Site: brandenburg
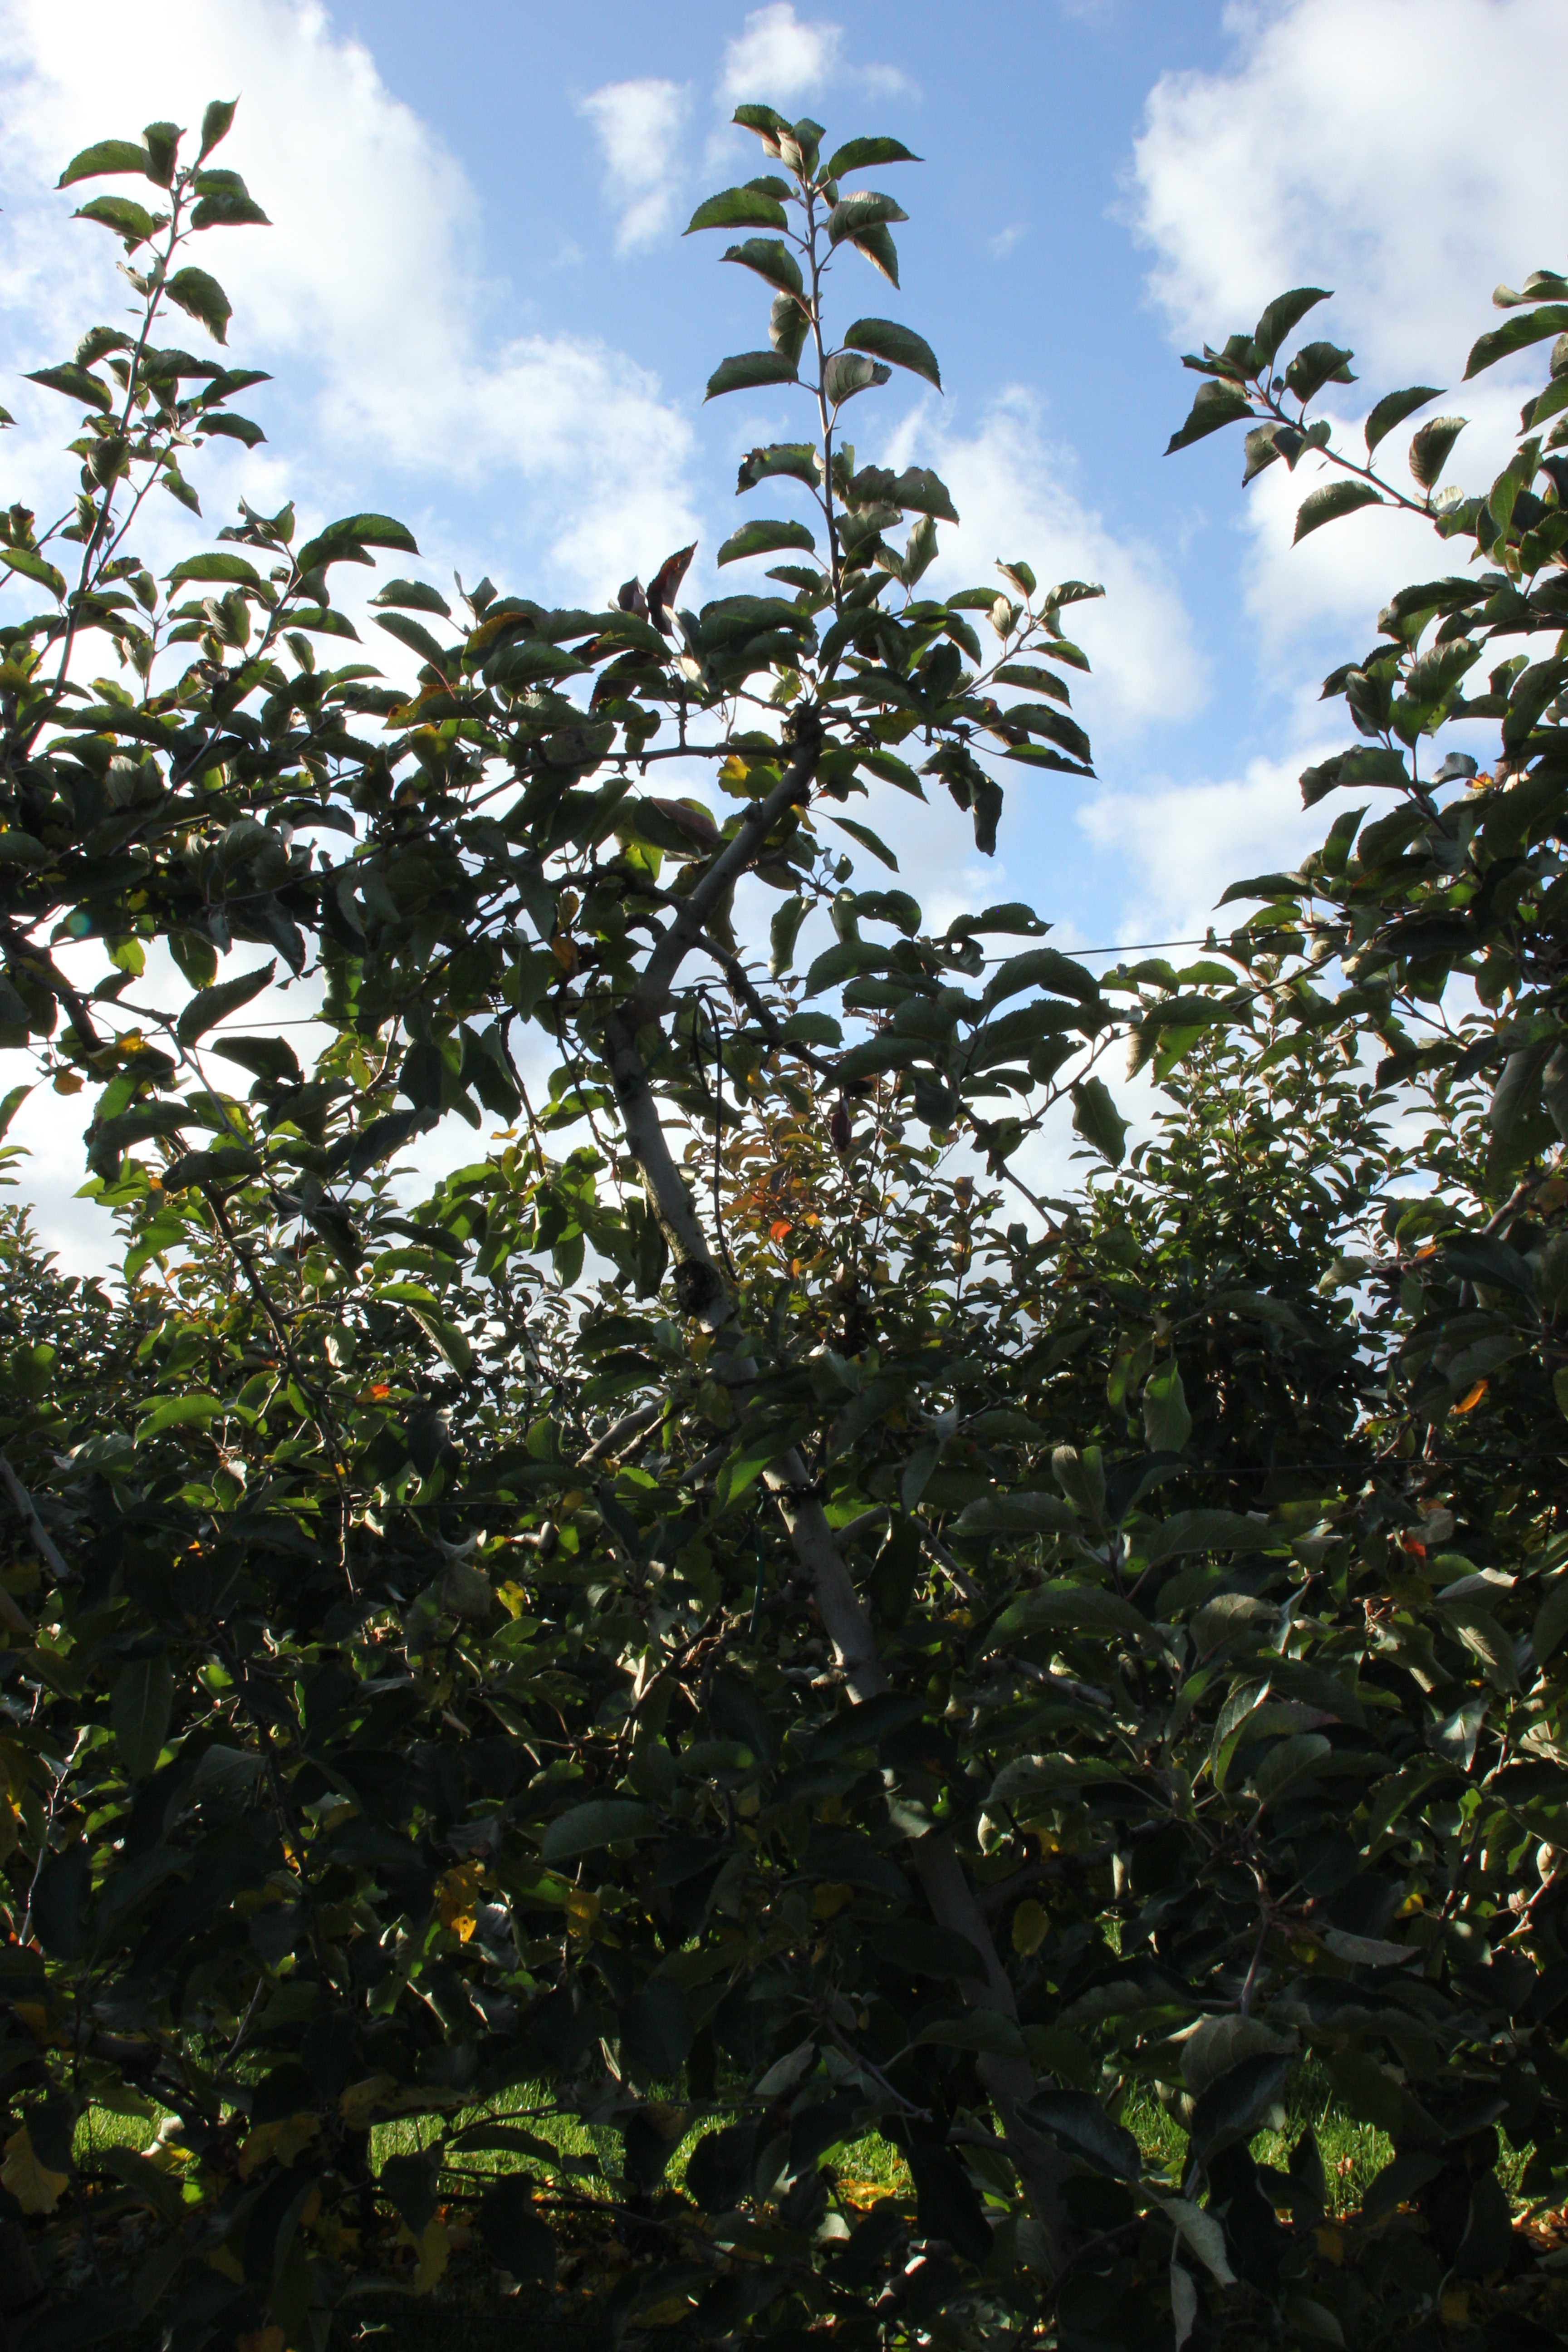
Growth stage (BBCH 91): Senescence, beginning of dormancy